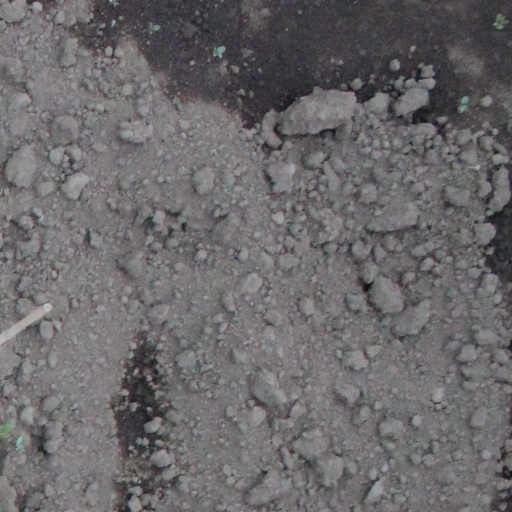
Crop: soybean